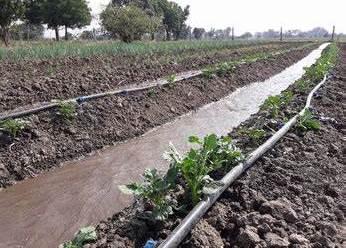
Mifereji ya maji inapita kati ya mistari ya mimea kusaidia kupeleka maji kwa mizizi moja  kwa moja. Mabomba meusi ya umwagiliaji wa matone yamewekwa kando ya mimea yakiwa na  mashimo  madogo ya kutoa maji kidogo kidogo. Mimea mchanga inaonekana kupandwa kwa mpangilio mzuri. Kwa umbali kuna miti mirefu.